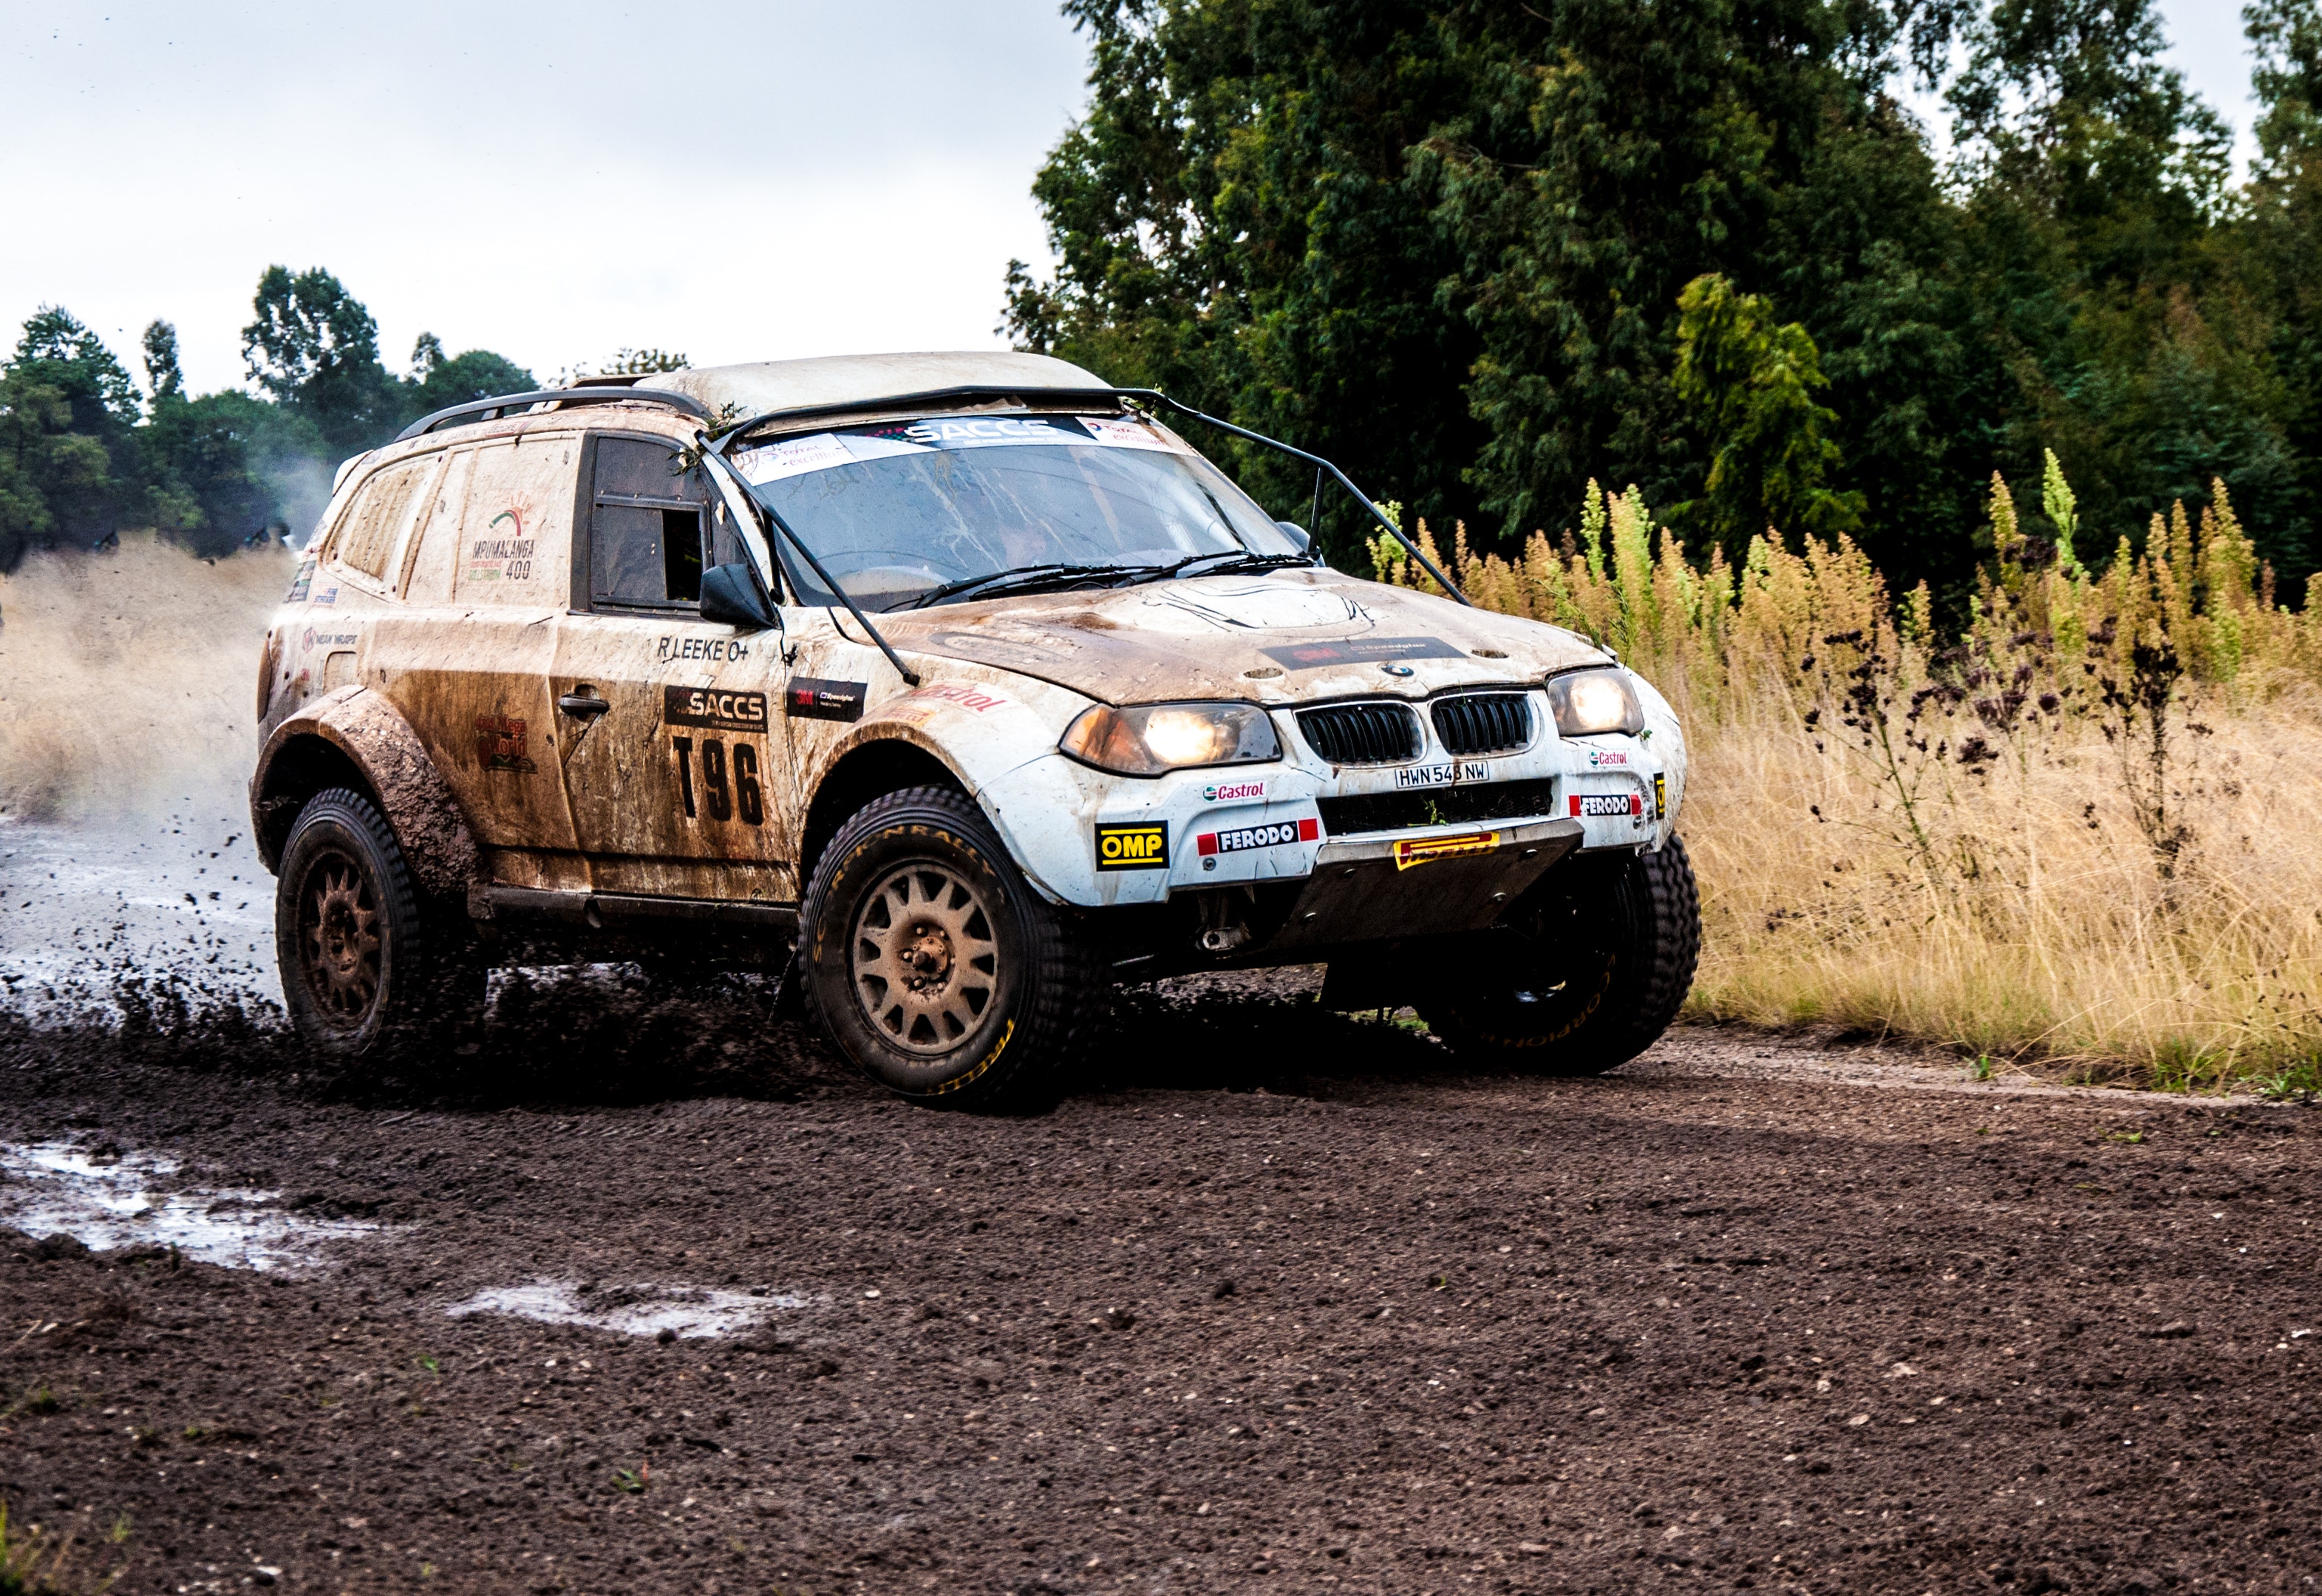
land vehicle, vehicle, car, off roading, Regularity rally, off road racing, off road vehicle, rallying, mitsubishi, mud, sport utility vehicle, rally raid, motorsport, mitsubishi challenger, automotive design, plain, world rally championship, automotive tire, racing, mitsubishi pajero, compact sport utility vehicle, rallycross, recreation, soil, Mini SUV, auto racing, crossover suv